Nuremberg–Ingolstadt high-speed railway

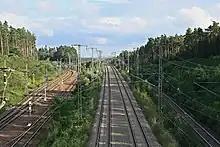
Route near the Reichswald junction. The two tracks in the middle lead to Ingolstadt, the tracks to the right and left of it to Regensburg. The two tracks on the left edge of the picture are used by the Nuremberg–Feucht–Altdorf S-Bahn.

The new line rises on the ramp to an overpass structure and crosses the line to Regensburg. While the lines towards Regensburg and Altdorf (S-Bahn) approach Feucht station on a left-hand curve, the high-speed line takes a slight right-hand curve through the municipality in a southerly direction. At km 13 it meets Autobahn 73 running west and Autobahn 9 running east. The line runs over the Schwarzach Viaduct over the Schwarzach and shortly afterwards through a trough structure under the Nuremberg/Feucht motorway triangle. While the A 73 ends here, the A 9 runs parallel to the line for around 35 kilometres.